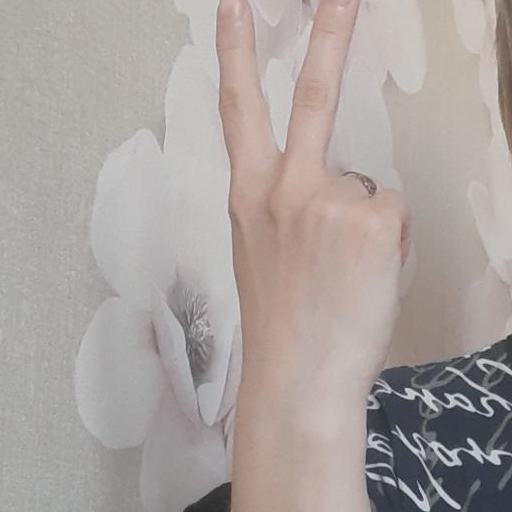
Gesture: peace_inverted